Silicone rubber

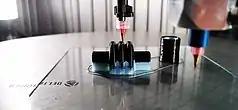
Silicone 3d print with support material

Silicone rubber can be 3d printed (liquid deposition modelling LDM) using pump-nozzle extrusion systems. Unfortunately, standard silicone formulations are optimized to be used by extrusion and injection moulding machines and are not applicable in LDM-based 3D printing. The rheological behavior and the pot life need to be adjusted.